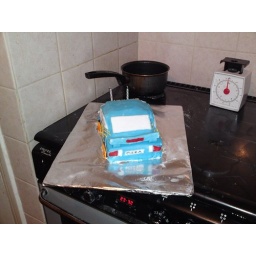
this is an example of car with name on number plate this one was made in 2 hours lol